Twyford railway station

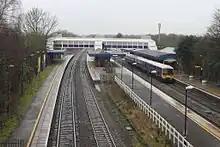
The station looking west, showing platforms 1 to 4 from left to right. Platform 5 is hidden behind the station buildings on right.

The station has 5 platforms. Platforms 1 and 2 are on the "main" Reading – London lines, with Platform 1 being the "down" line (from London). Platforms 3 and 4 are the "relief line" platforms, with platform 3 being the "down" line. Platform 5 is a west-facing bay platform with access only to the Henley Branch Line. Platform 4 also allows access to the Henley Branch via two crossovers: one just east of Platform 4 and one just west of it between it and Platform 5. Throughout the day trains mainly call at platforms 3, 4 and 5. However, during peak times fast services to and from London Paddington use platforms 1 and 2. The platforms are of differing lengths. Platform 1 is long enough to accommodate an eight coach train; platforms 2 and 4 can each hold a nine coach train; platform 3 is long enough for twelve coaches; whilst platform 5 can hold just five.